The Pit (arena)

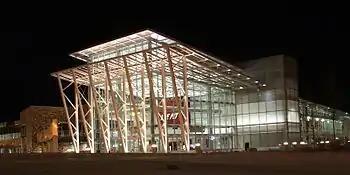

The New Mexico women's basketball team also enjoys the home court advantage of The Pit. The Lady Lobos reached national prominence under former head coach Don Flanagan (1995–2011), who compiled an overall record of 340–168 (.669), including 228–59 (.794) at The Pit, making him the winningest coach in New Mexico basketball history. Flanagan's teams won six Mountain West Conference titles and made eight appearances in the NCAA Women's basketball tournament, reaching the Sweet Sixteen in 2003. The Pit hosted Lobos games in the NCAA tournament in 2003, 2004, and 2008, with the team posting a 2–3 record. The Lobos under Flanagan also made five appearances in the post-season Women's National Invitation Tournament, including a 7–3 record in games at The Pit in 1999–2001 and 2010. In 2001 they reached the WNIT championship game, played at The Pit, losing to Ohio State.